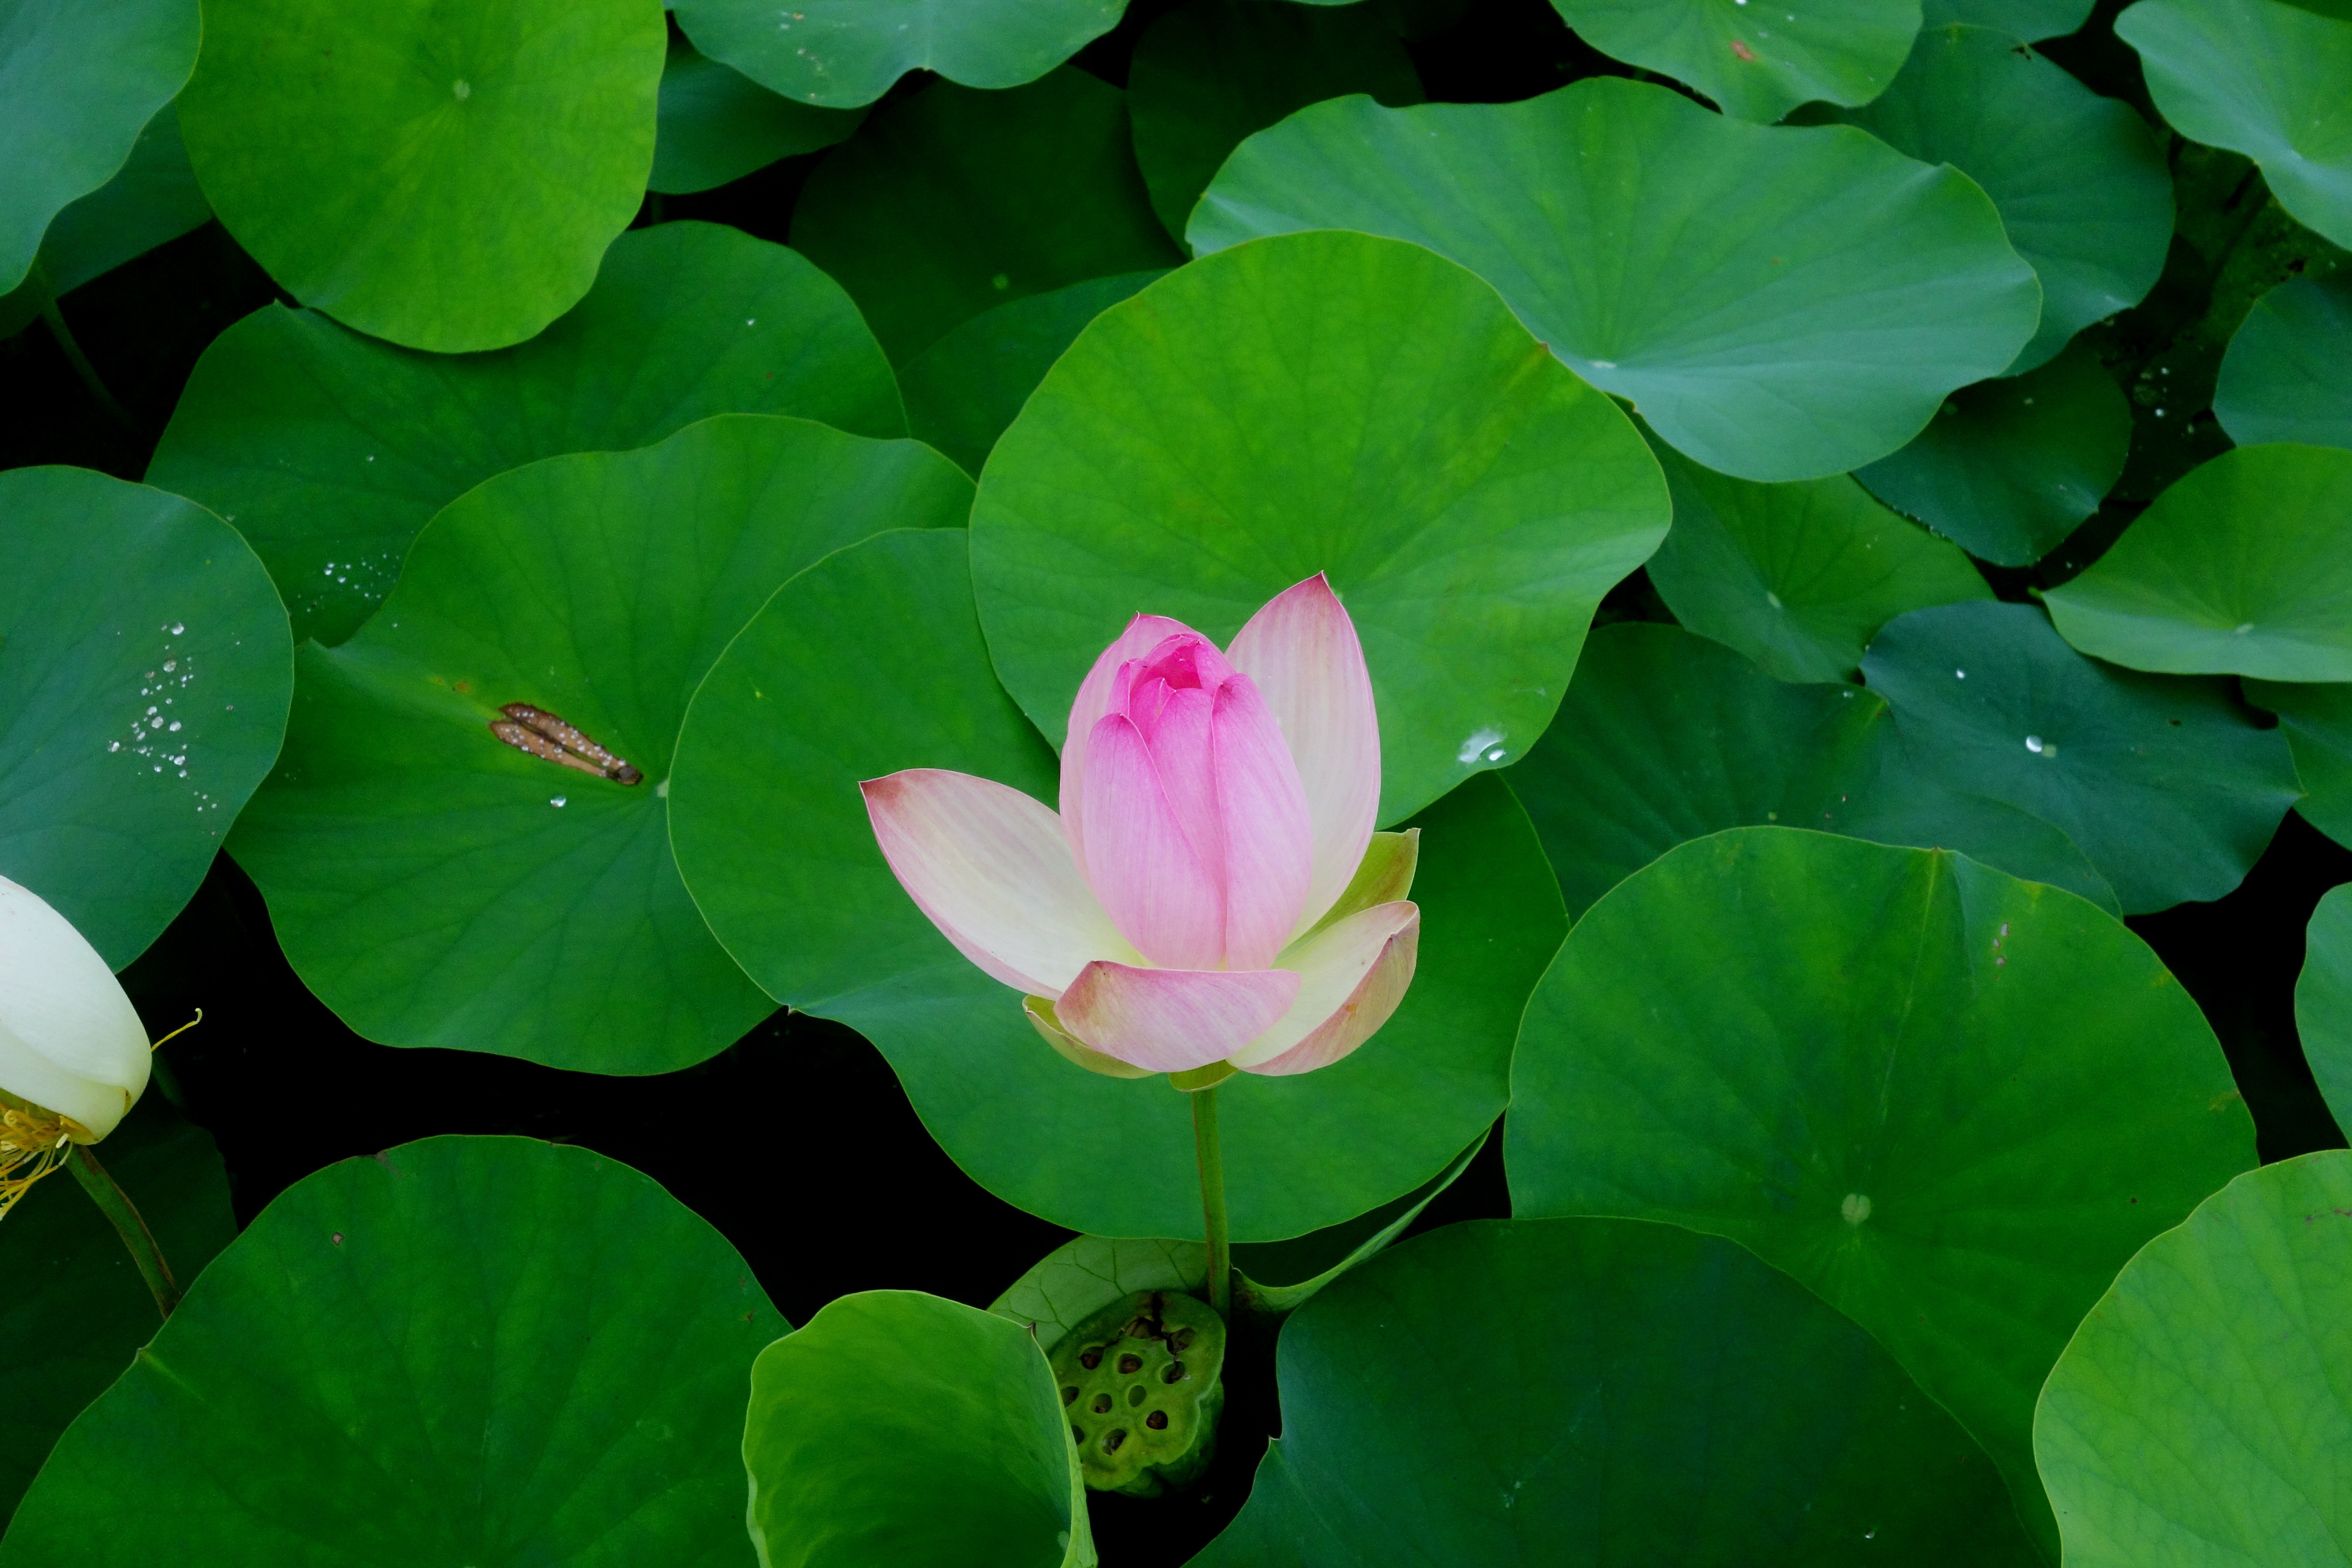
nature, plant, leaf, flower, petal, pond, green, botany, nail, sacred lotus, aquatic plant, flora, plants, flowers, lotus, water lilies, macro photography, water plant, pink petals, flowering plant, anapji, annual plant, land plant, lotus family, proteales